Furusan Station

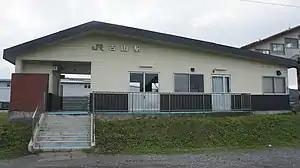
The station building in July 2017

is a railway station on the Muroran Main Line in Yuni, Yūbari District, Hokkaido, Japan, operated by Hokkaido Railway Company (JR Hokkaido).